Desert greening

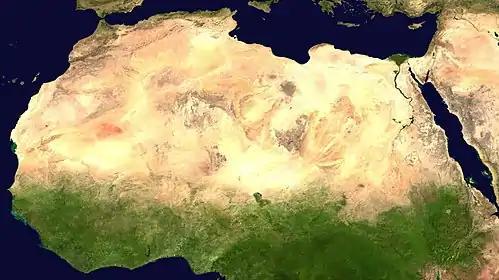
A satellite image of the Sahara, the world's largest hot desert and third largest desert after Antarctica and the Arctic

Desert greening is the process of afforestation or revegetation of deserts for ecological restoration (biodiversity), sustainable farming and forestry, but also for reclamation of natural water systems and other ecological systems that support life. The term "desert greening" is intended to apply to both cold and hot arid and semi-arid deserts . It does not apply to ice capped or permafrost regions. It pertains to roughly 32 million square kilometres of land. Deserts span all seven continents of the Earth and make up nearly a fifth of the Earth's landmass, areas that recently have been increasing in size.